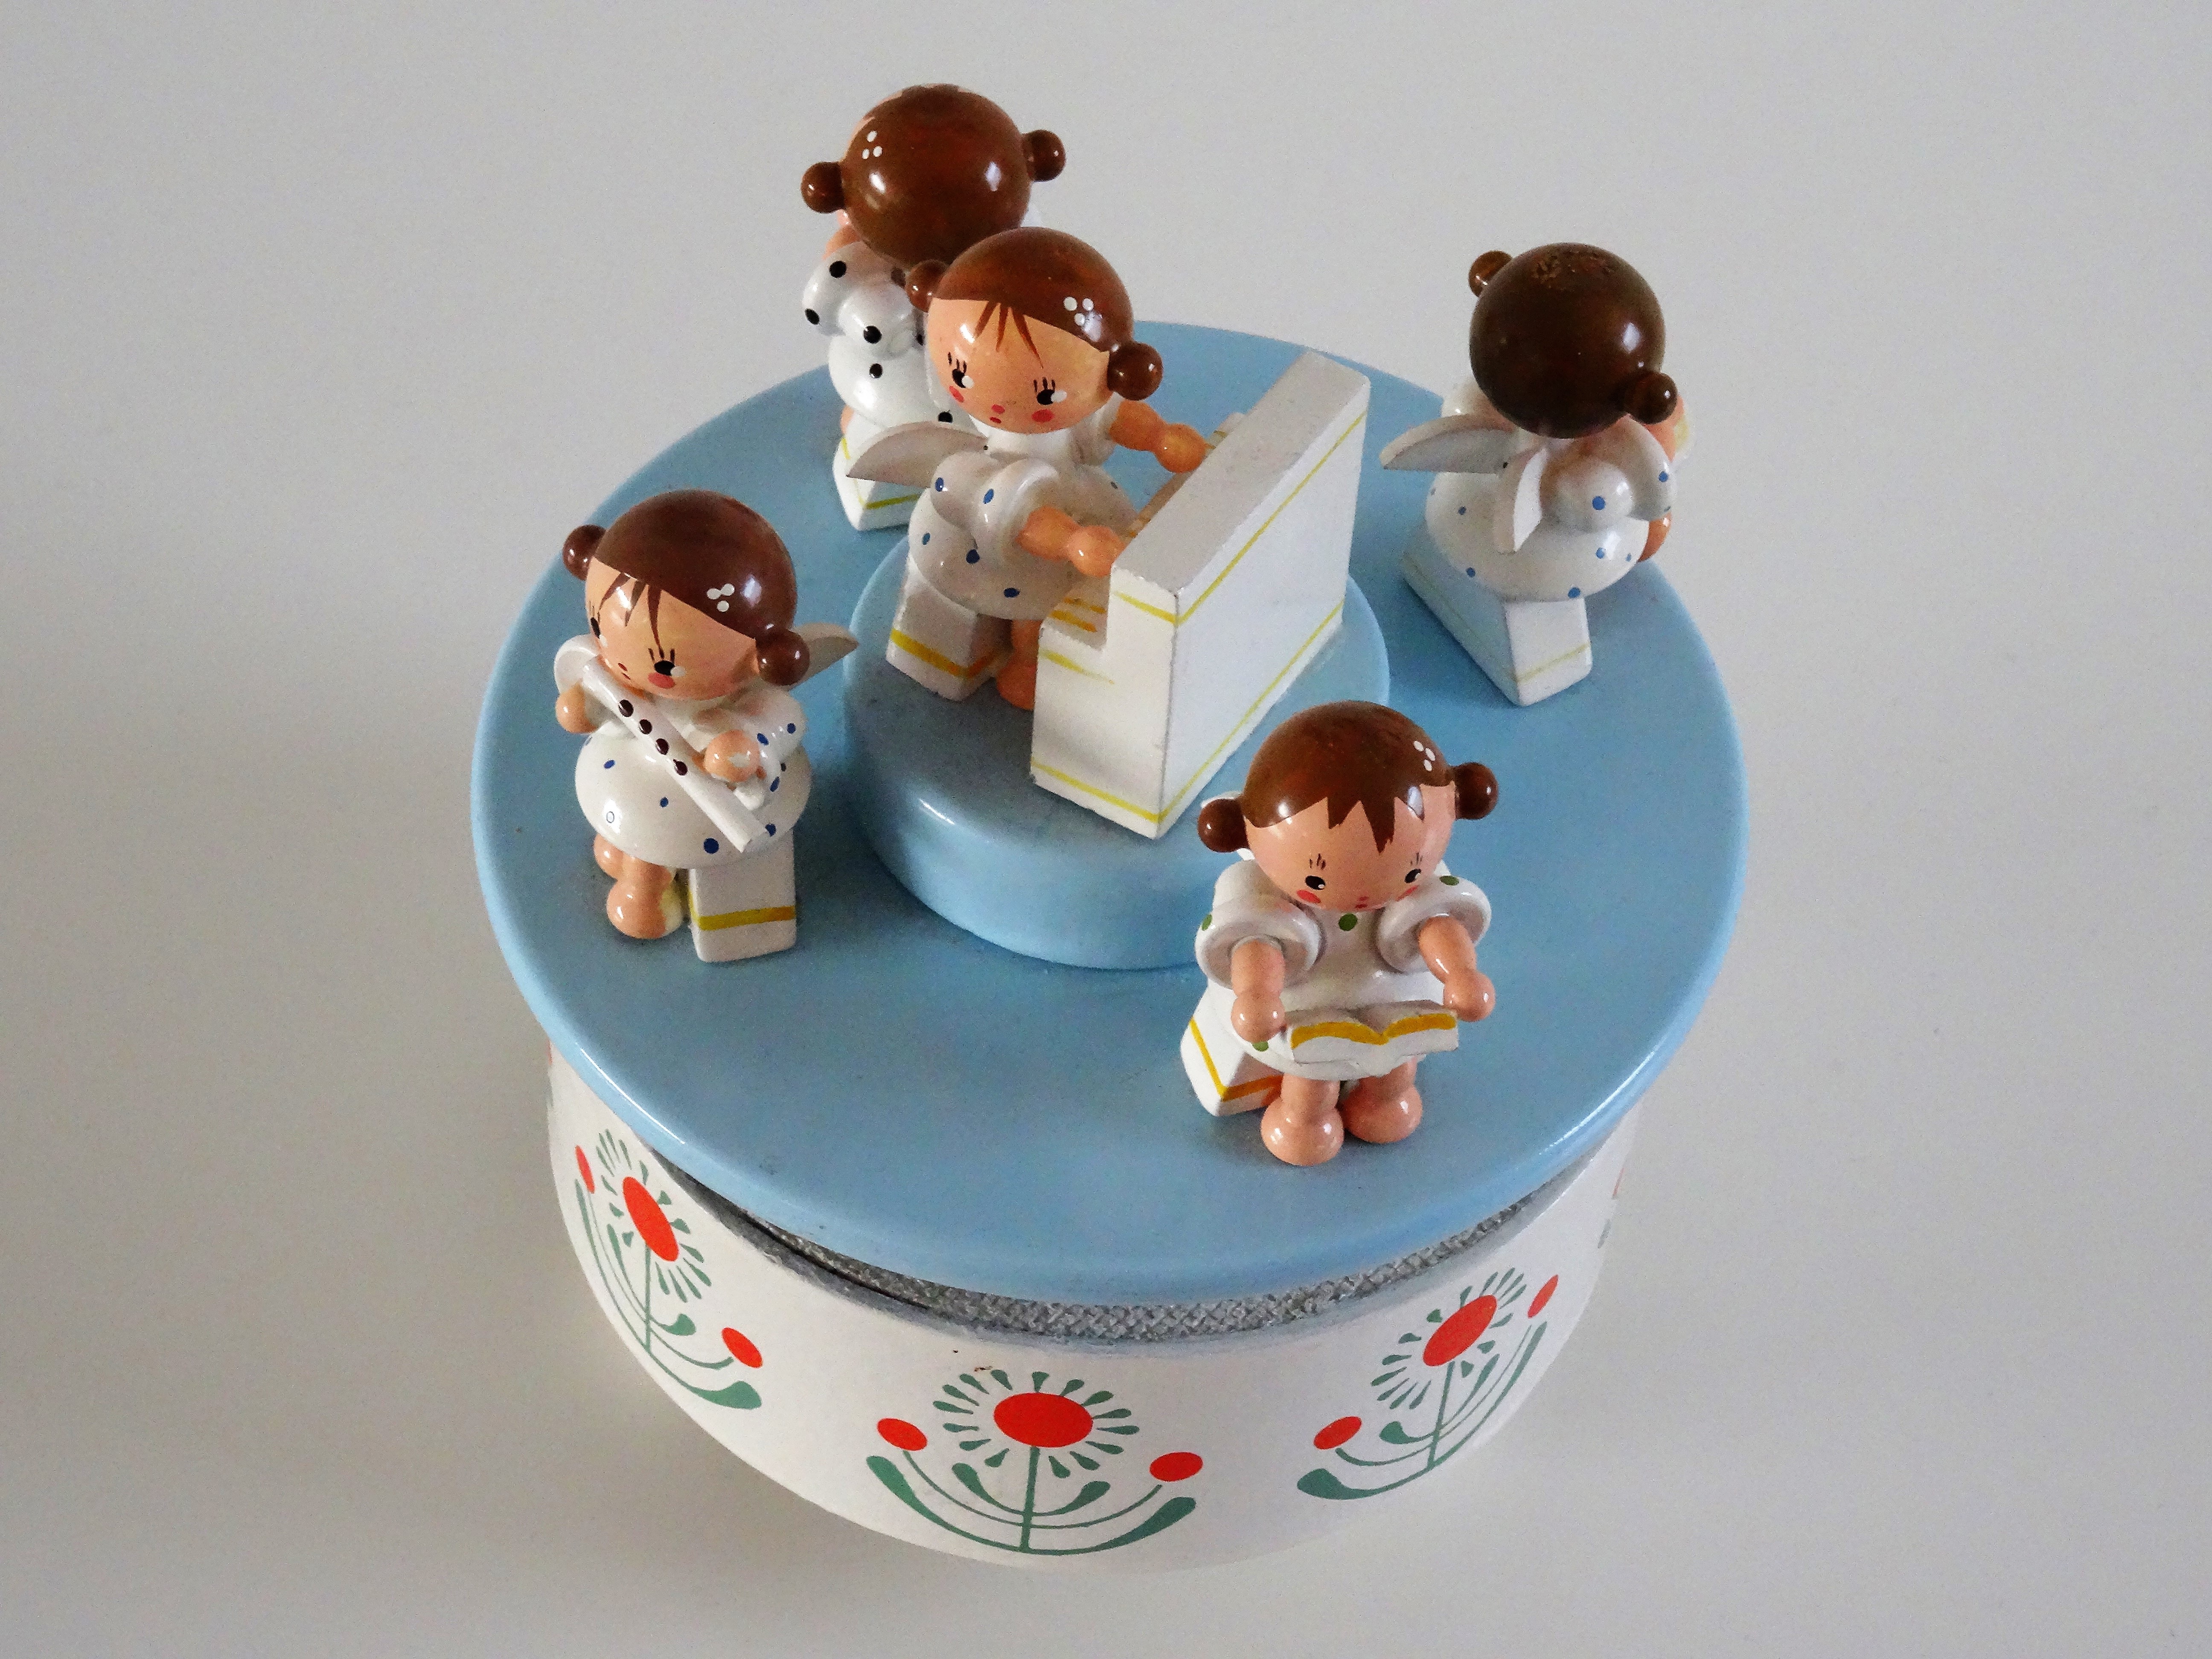
ceramic, toy, cake, product, figurine, toys, children toys, music box, game clock, cake decorating